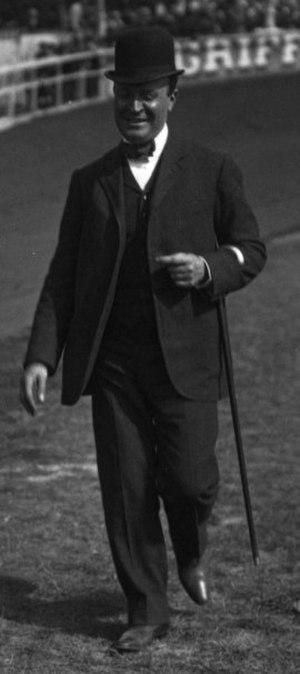
Dranem http://gallica.bnf.fr/ark:/12148/btv1b69108909/f1.zoom.r=d%C3%A9fil%C3%A9.langFR
Charles Armand Ménard dit Dranem, né le 23 mai 1869 rue du Château-Landon dans le 10ᵉ arrondissement de Paris, ville où il est mort le 13 octobre 1935 dans la clinique de l'Alma dans le 7ᵉ arrondissement, est un chanteur et fantaisiste français.